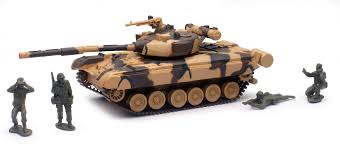
Label: T-80